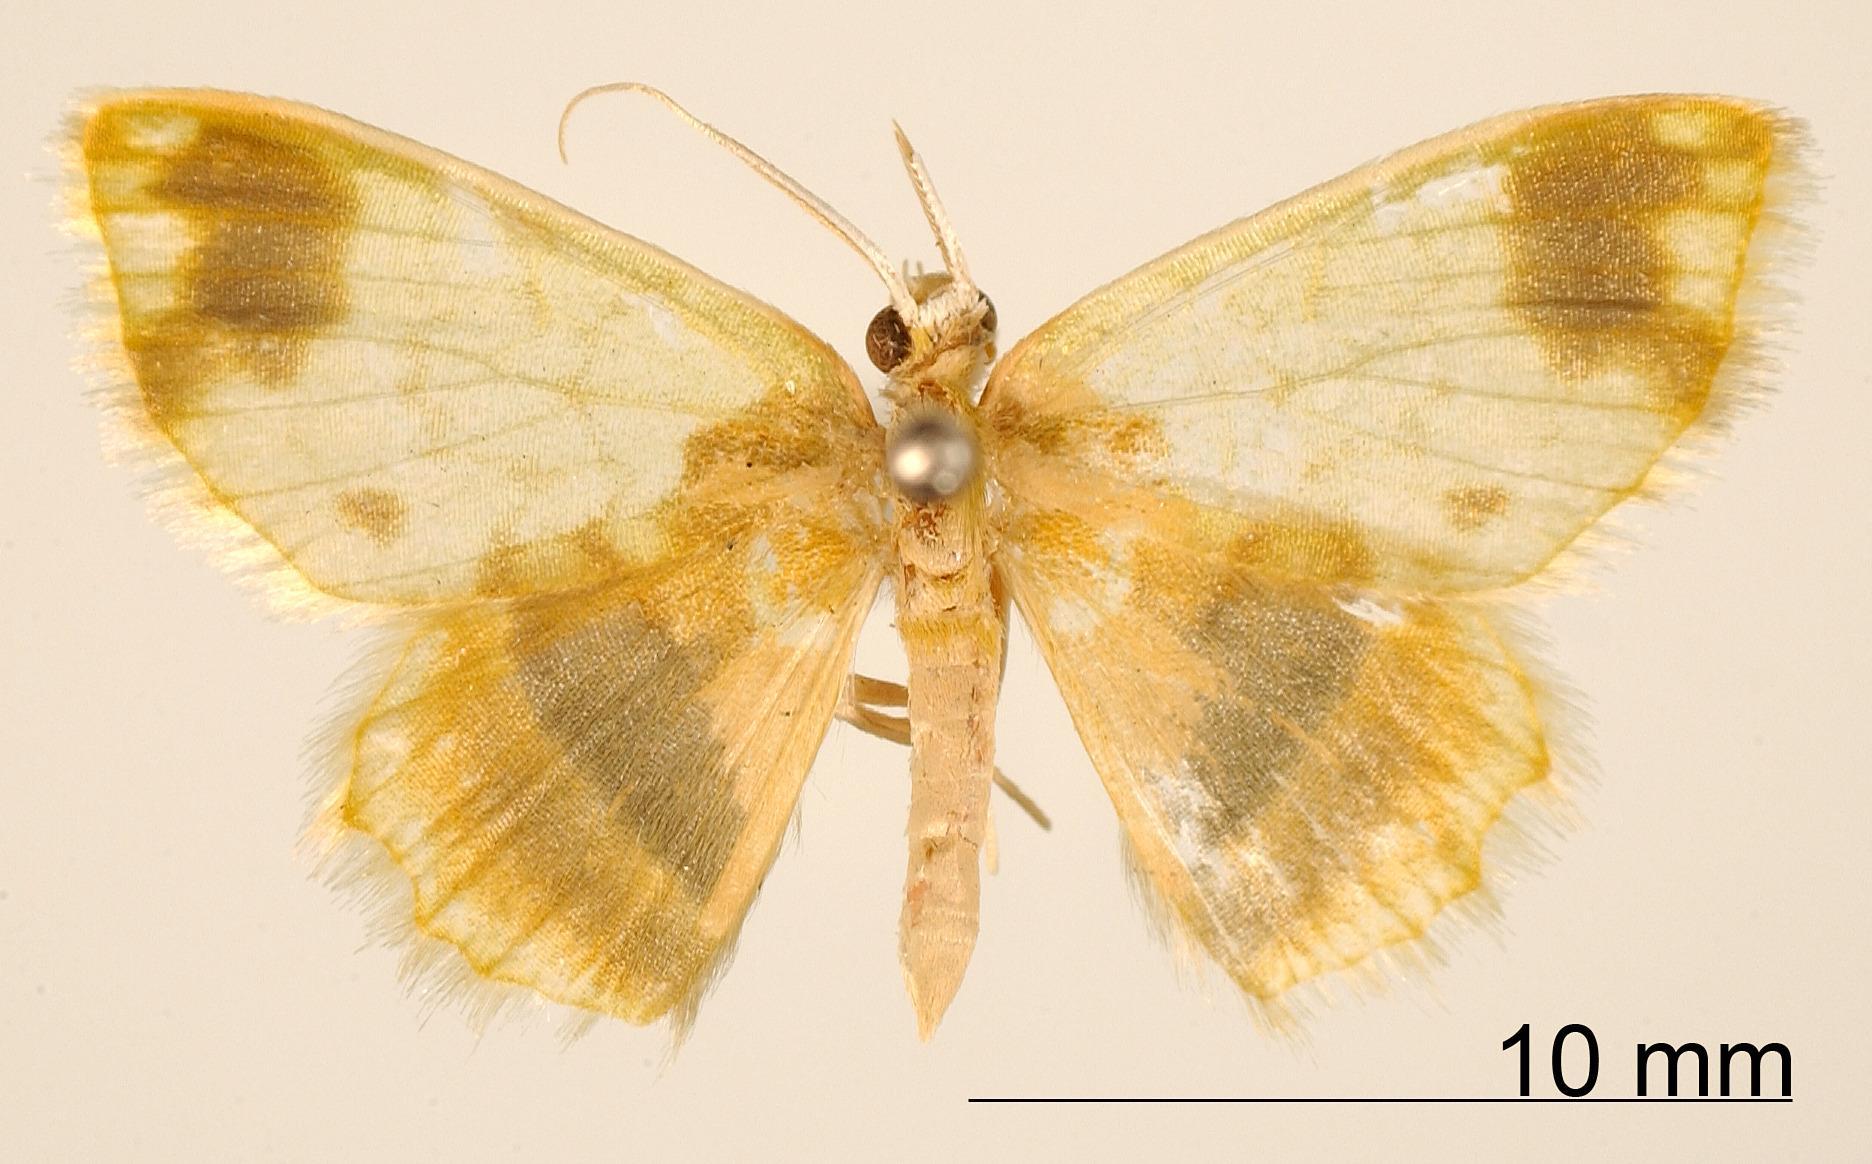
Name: Hydata subpartita
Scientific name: Hydata subpartita Dognin, 1916
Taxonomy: Animalia, Arthropoda, Insecta, Lepidoptera, Geometridae, Geometrinae
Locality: Medina, Cundinamarca, Colombia